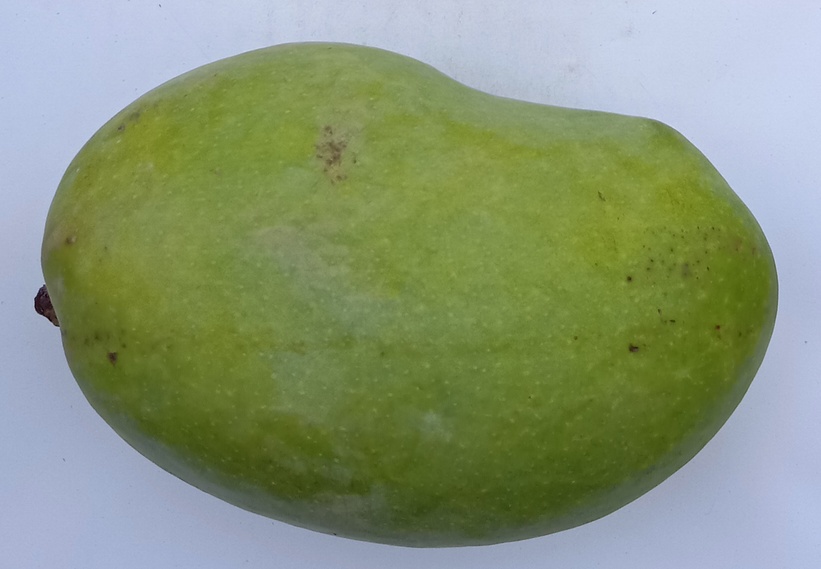
Mango variety: Chaunsa (White)